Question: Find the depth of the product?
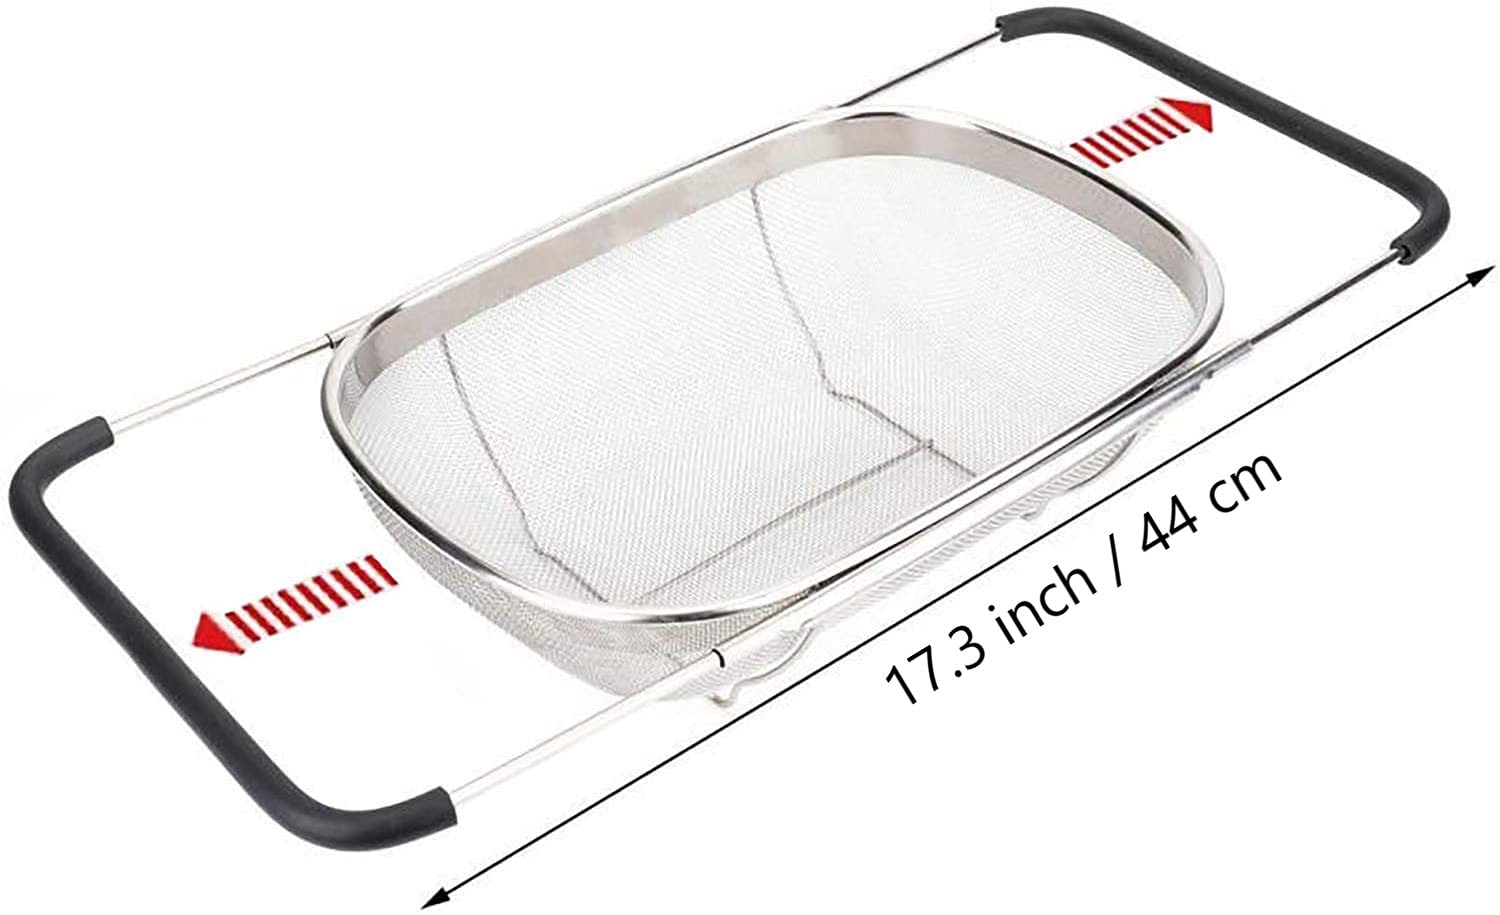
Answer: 44.0 centimetre